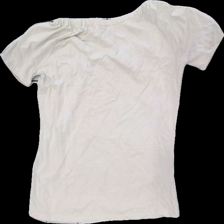
View: back
Type: Top
Category: Ladies
Brand: Skill
Colors: Beige
Material: 100% Cotton
Cut: Regular
Size: XL
Season: All
Price range: 50-100
Recommended usage: Reuse